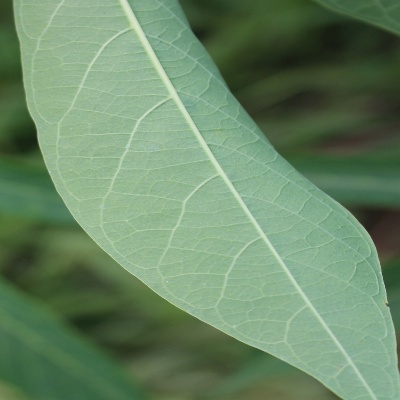
Crop: Cassava
Condition: healthy